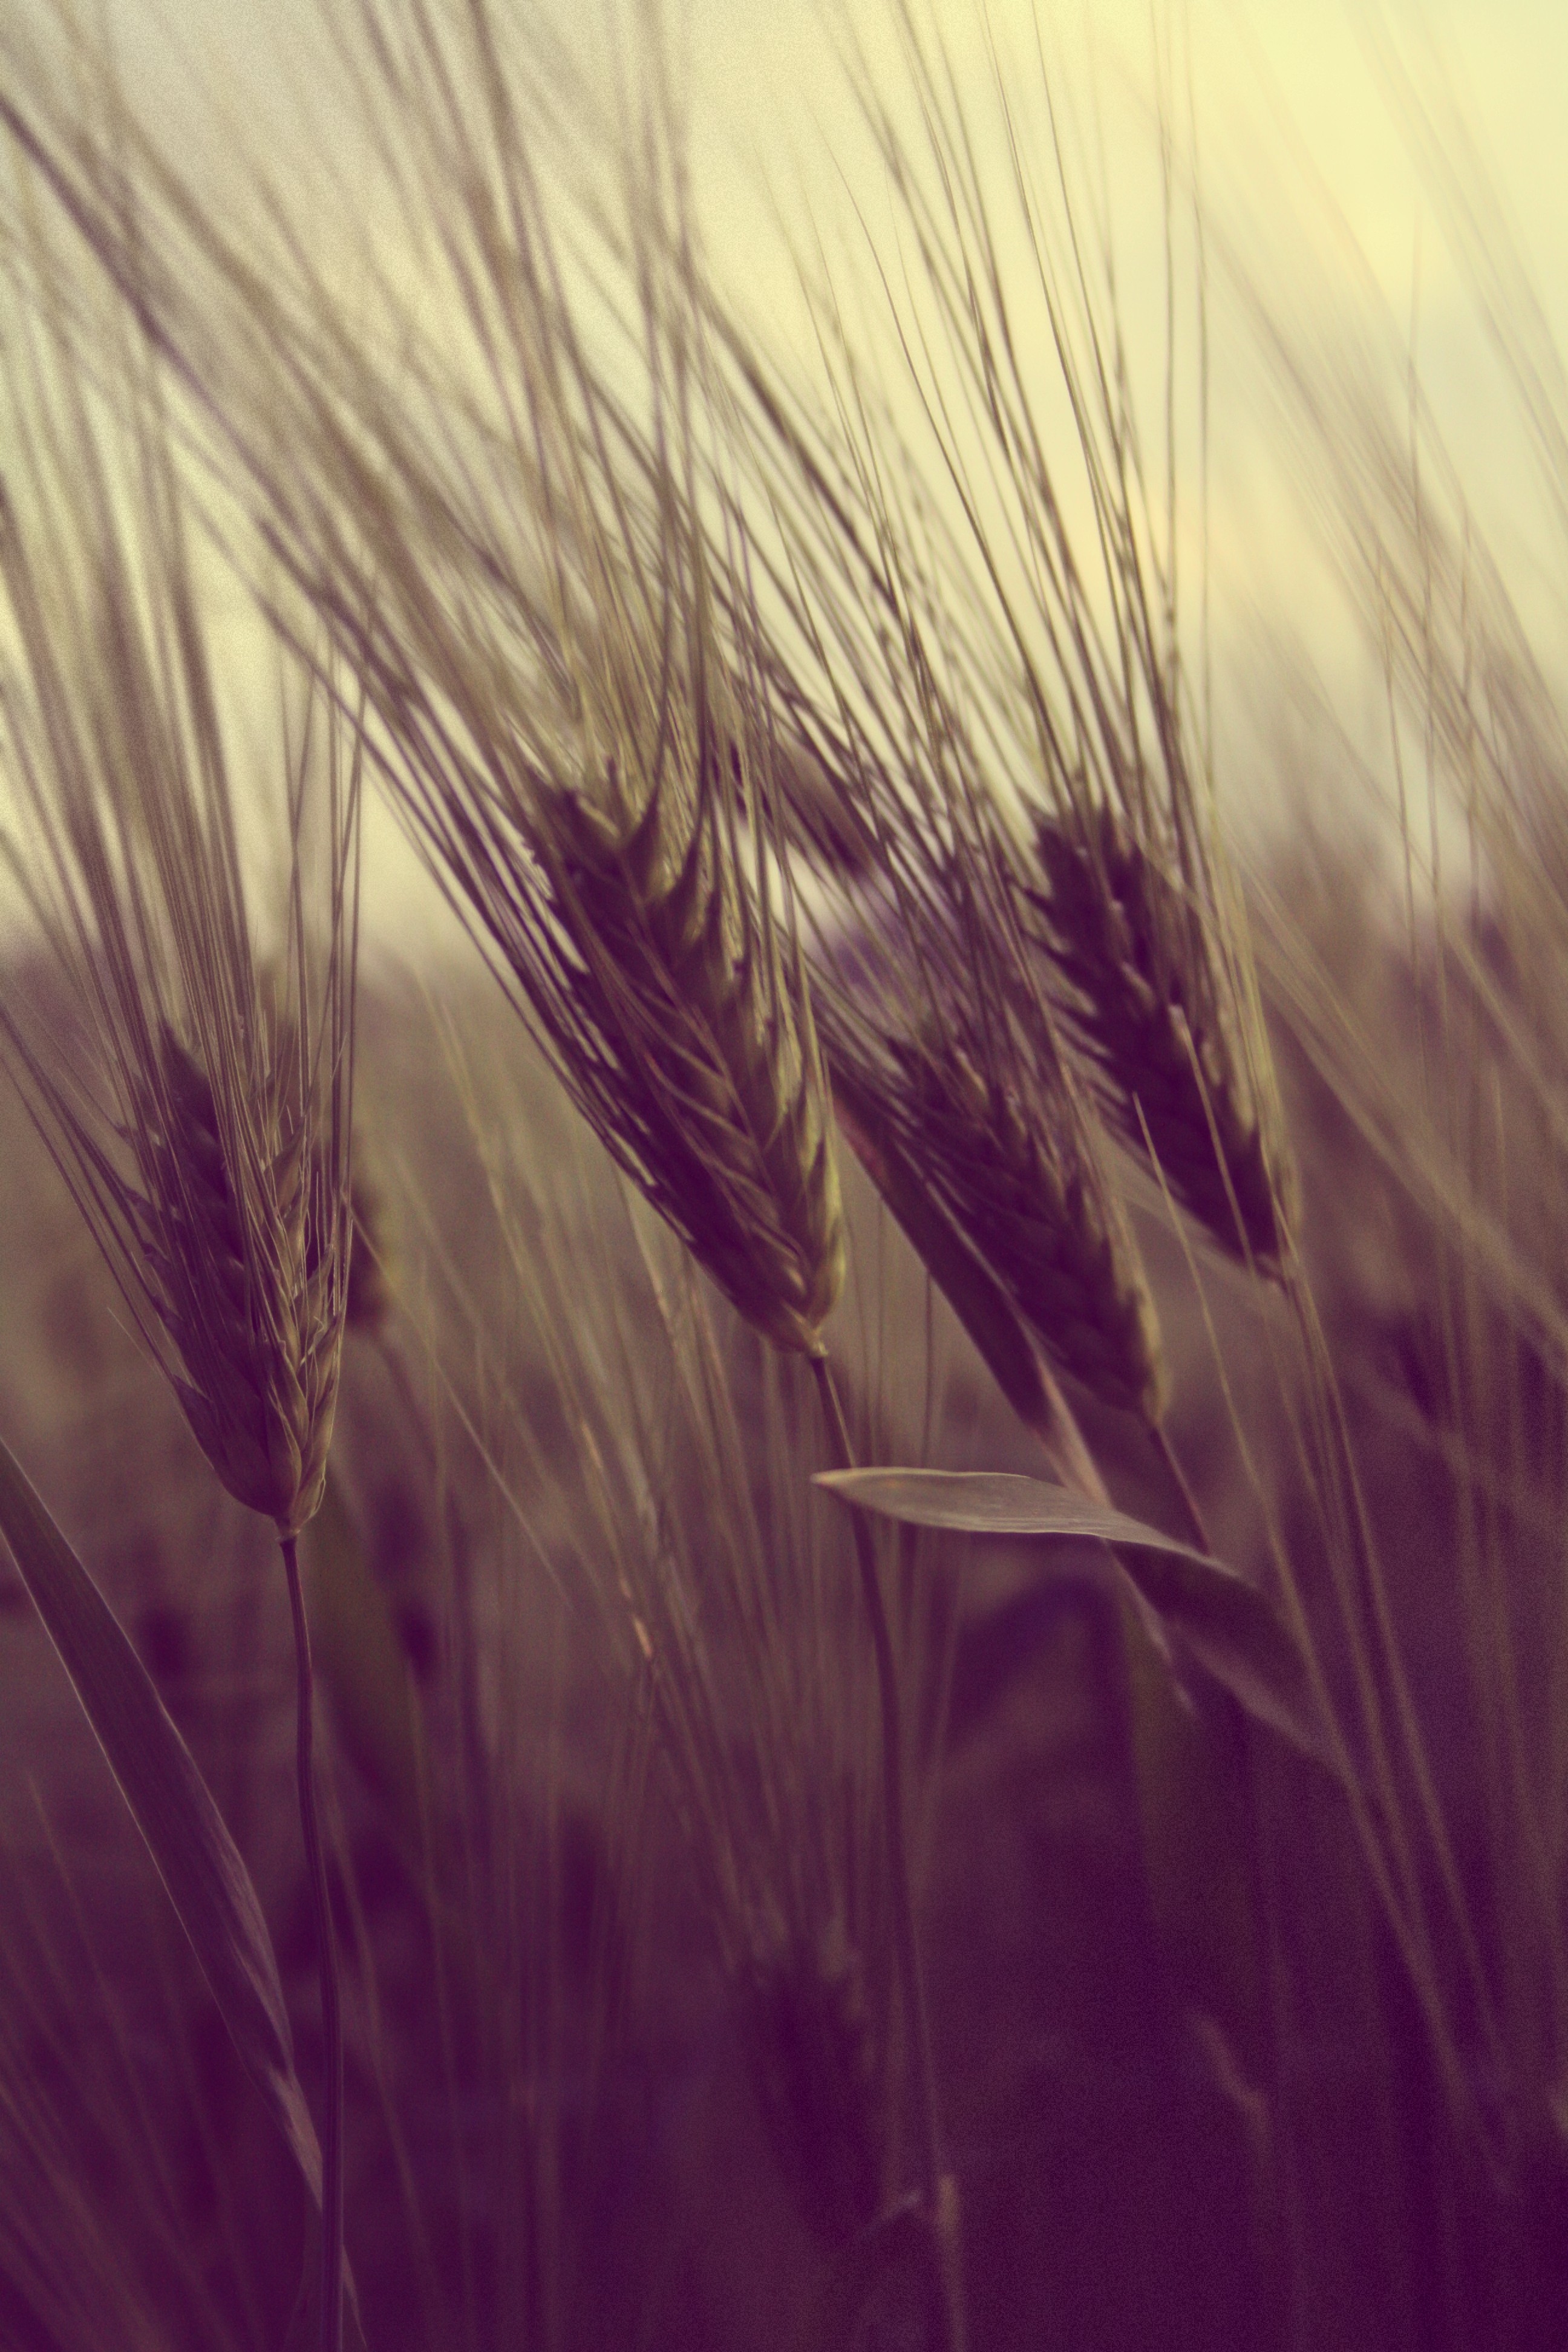
grass, plant, field, photography, wheat, sunlight, flower, farming, agriculture, rice, close up, crops, macro photography, flowering plant, commodity, grass family, plant stem, land plant, food grain